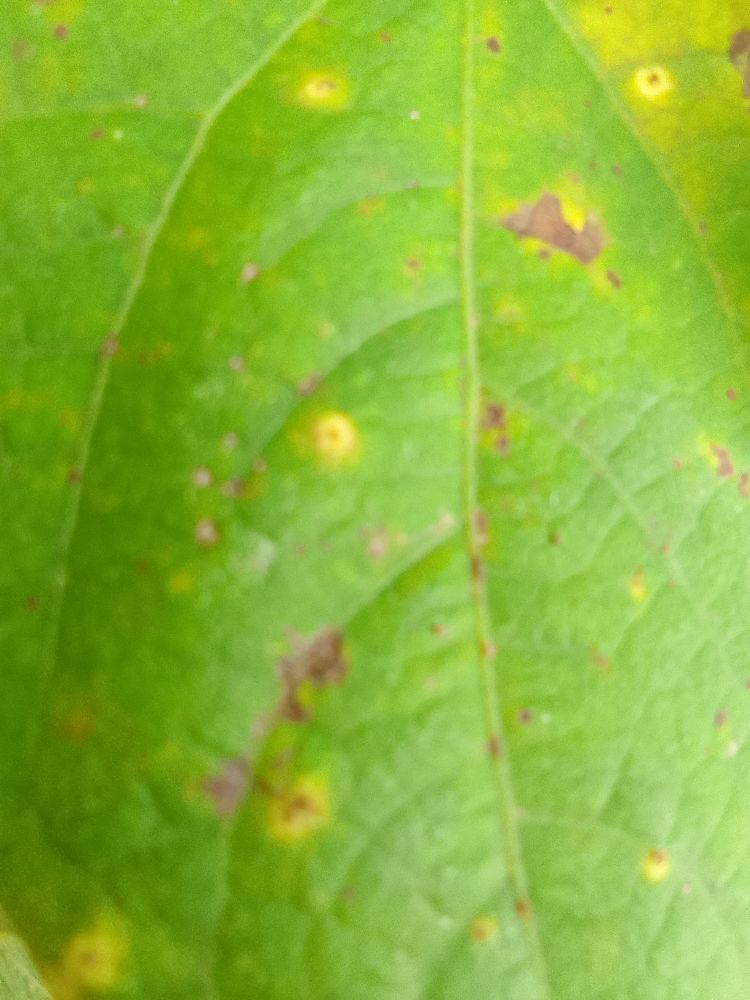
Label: rust